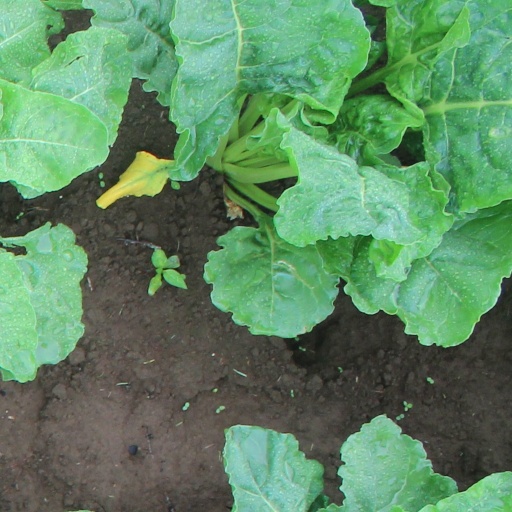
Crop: sugar beet